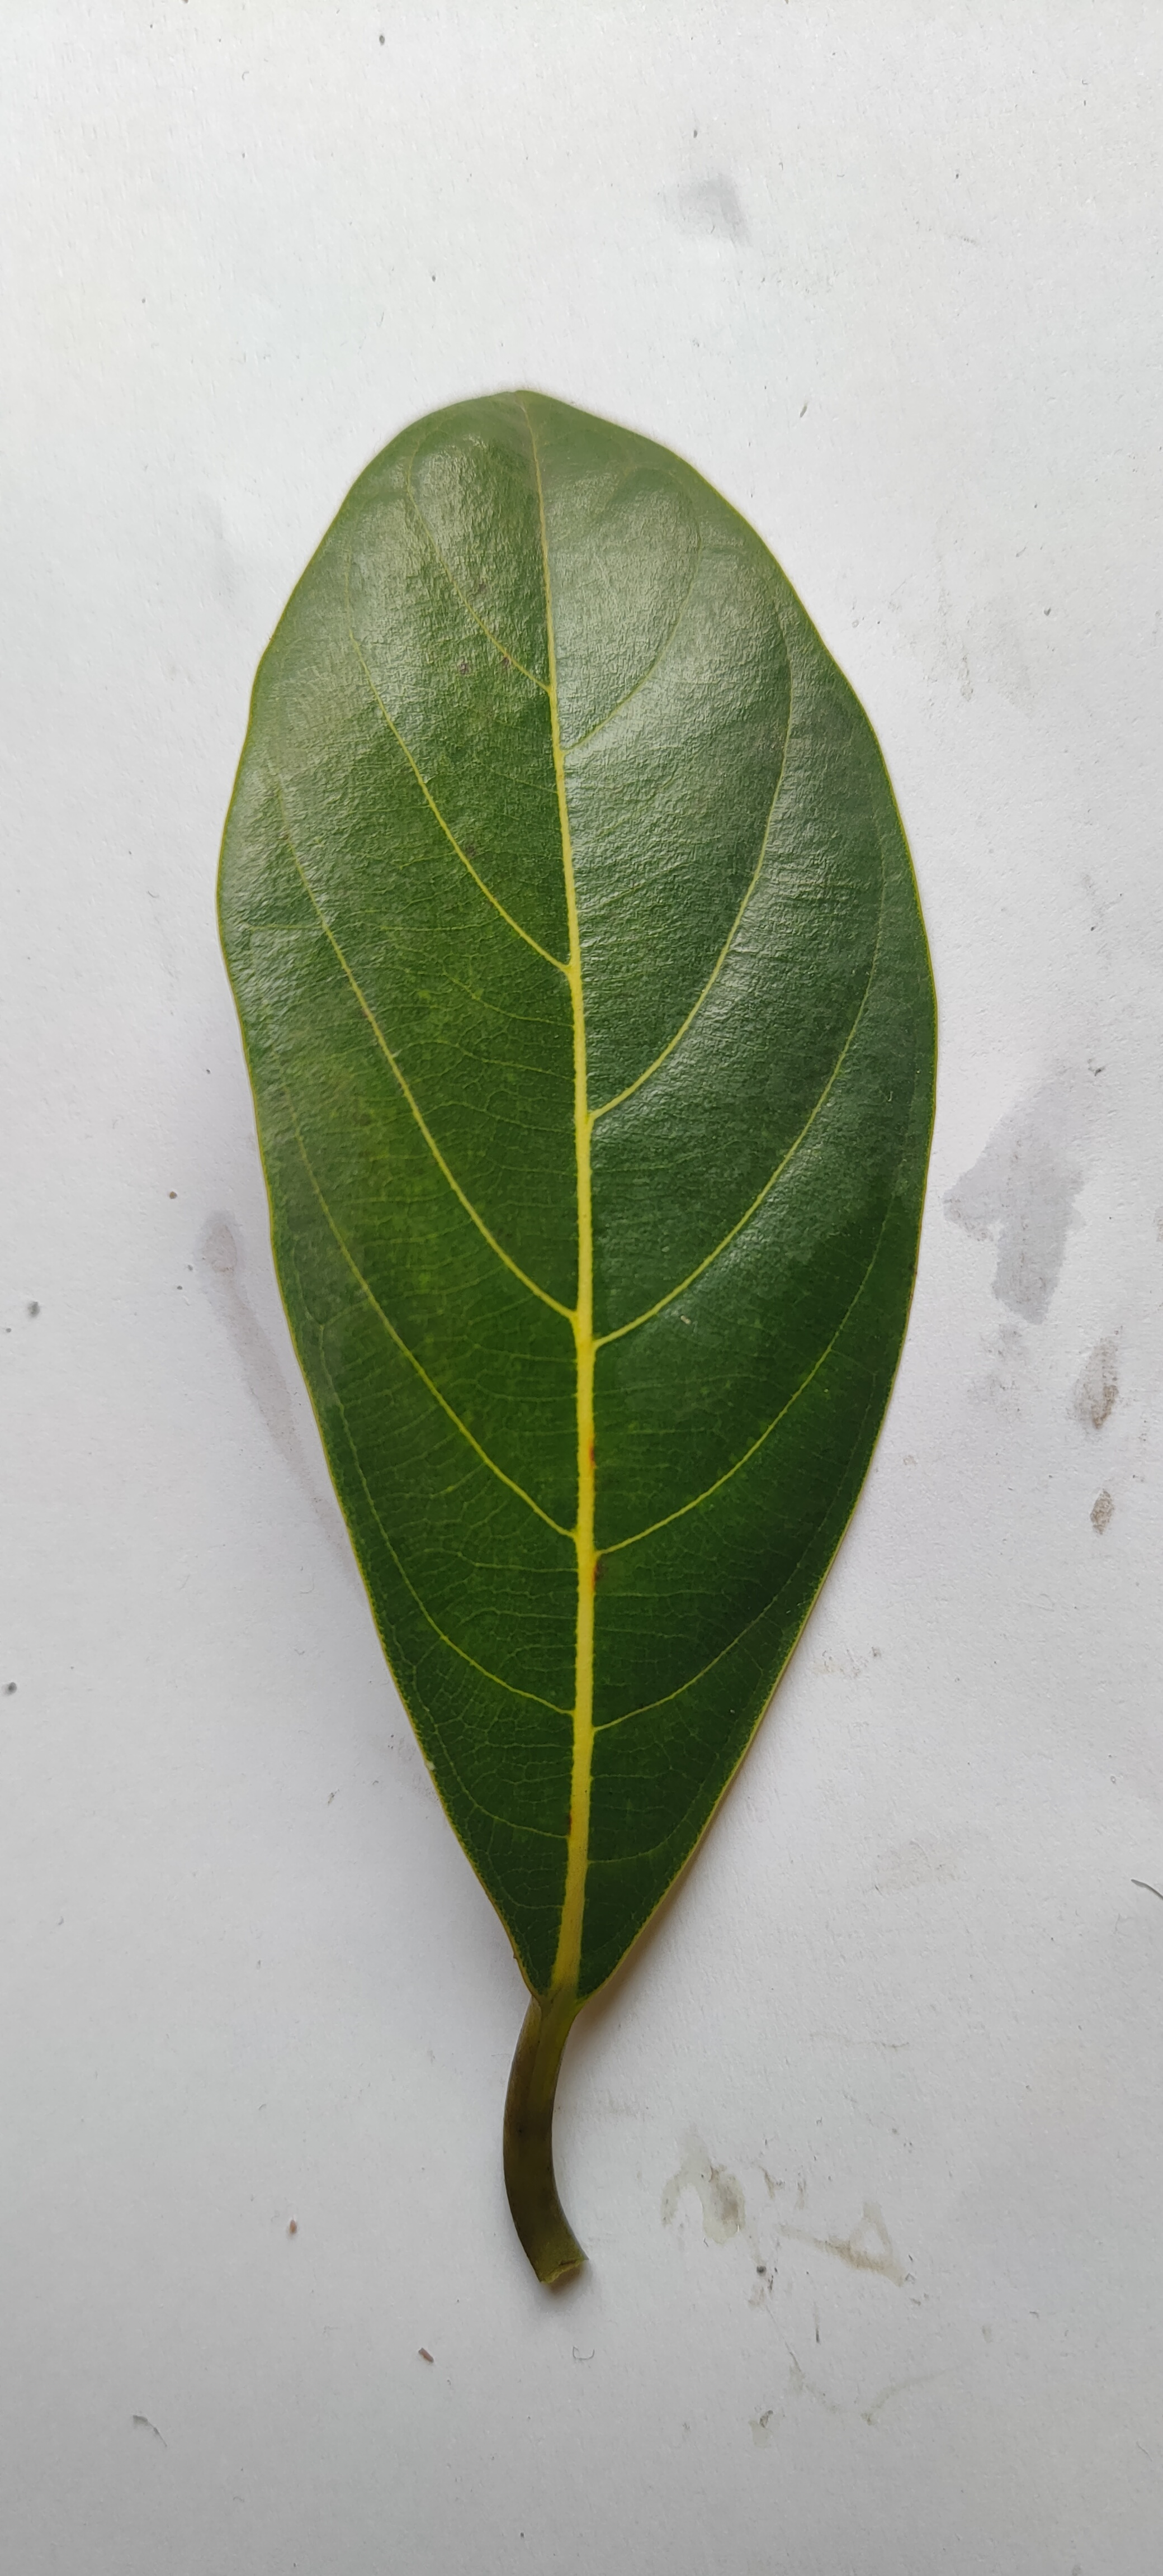
Leaf variety: Jackfruit